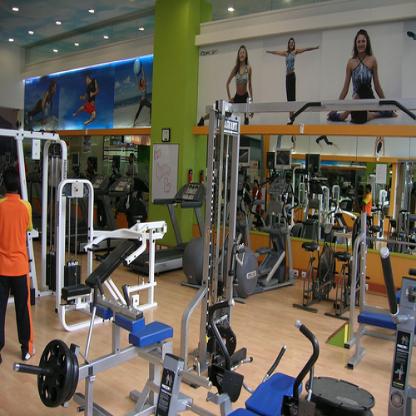
Scene: Indoor